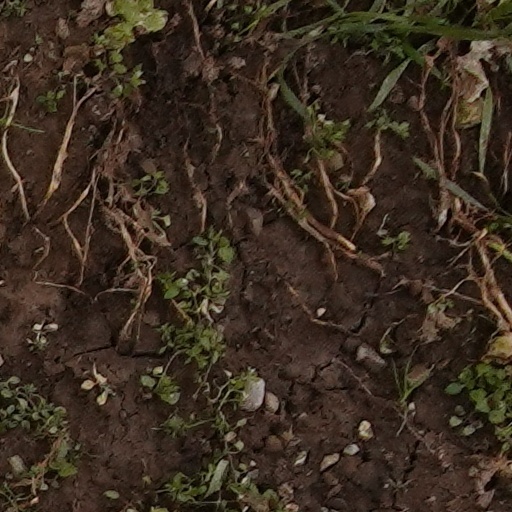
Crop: wheat